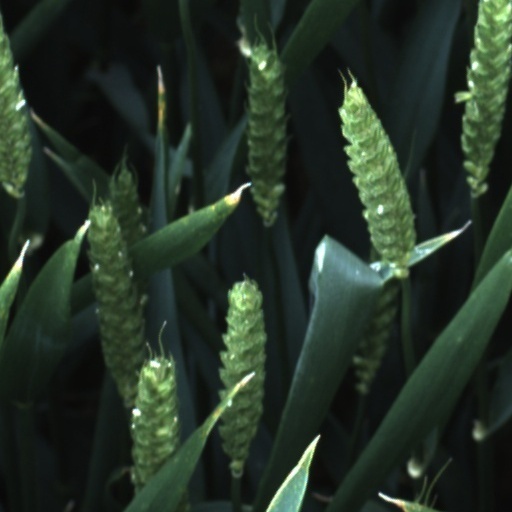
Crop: wheat